Knights of Rizal

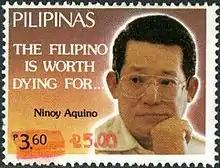
Senator Sir Benigno Aquino Jr. on a PHLPost stamp released in 2000

In 1916, Col. Torres formally organized the Order as a private non-stock corporation. In 1951, the Supreme Council of the Order created a Committee on Legislation for the purpose of studying the feasibility of filing a bill in the Congress of the Philippines to be enacted into law to enable the Order to secure a legislative charter. Justice Roman Ozaeta was the Chairman of the Committee with Sir Carlos Hilado and Sir Pedro Sabido as members.